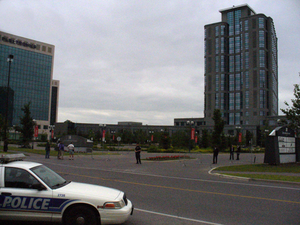
Le groupe Bilderberg, aussi appelé conférence de Bilderberg ou club Bilderberg, est un rassemblement annuel et informel d'environ cent trente personnes, essentiellement des Américains et des Européens, composé en majorité de personnalités de la diplomatie, des affaires, de la politique et des médias.